Indian Armed Forces

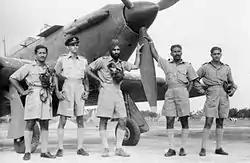
Indian pilots of No. 1 Squadron by a Hawker Hurricane.

Following WWI, the Indian Armed Forces underwent significant transformation. In 1928, Engineer Sub-lieutenant D. N. Mukherji became the first Indian to receive a commission in the Royal Indian Marine. In 1932, the Indian Air Force was established as an auxiliary air force within RAF India; two years later, the RIM was upgraded to the status of a naval service as the Royal Indian Navy (RIN).